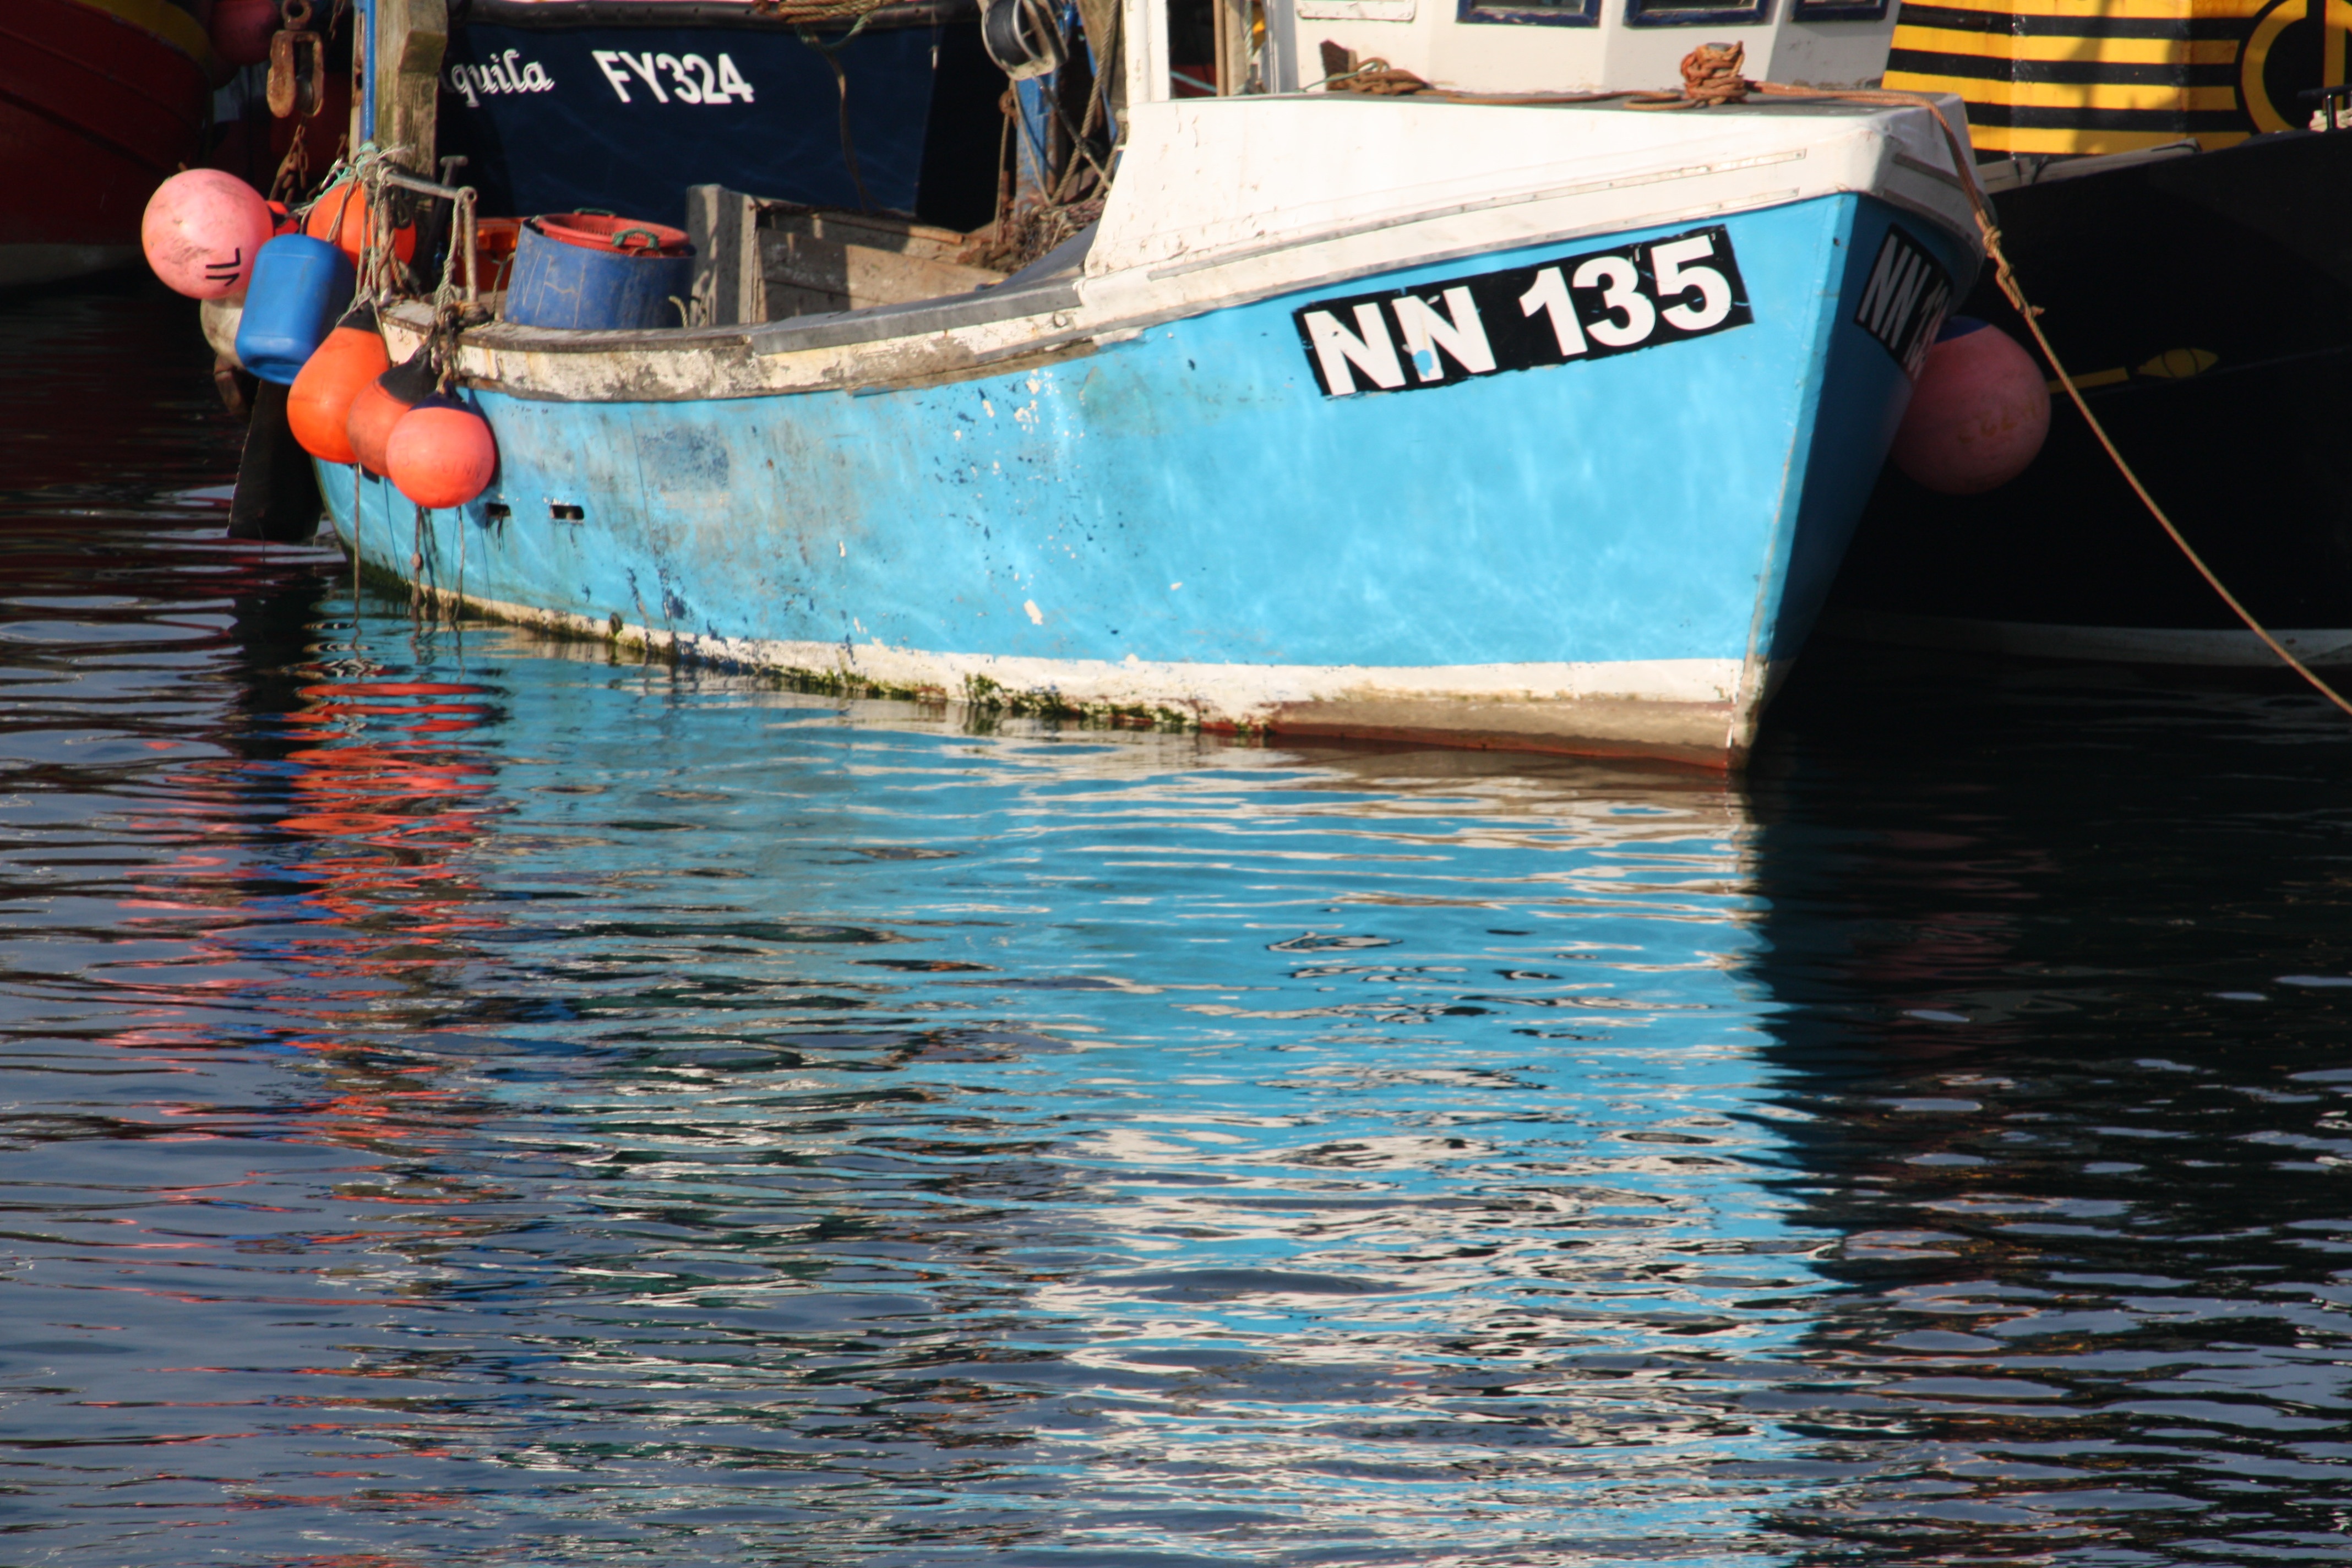
sea, water, dock, boat, ship, paddle, reflection, vehicle, peaceful, serene, harbor, colorful, waterway, boating, hull, watercraft, fishing vessel, watercraft rowing